Question: Please indicate a possible affordance area of the bench that can be used for sitting on
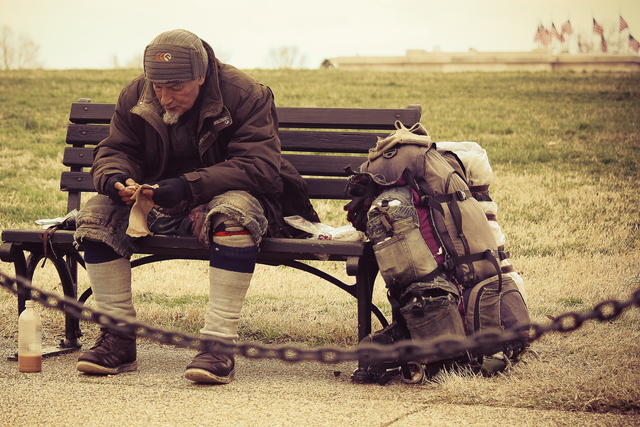
Answer: [14.5, 211, 390.5, 251]